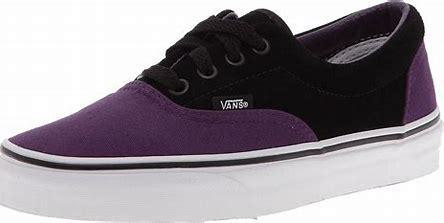
Brand: Vans
Model: Era Skate